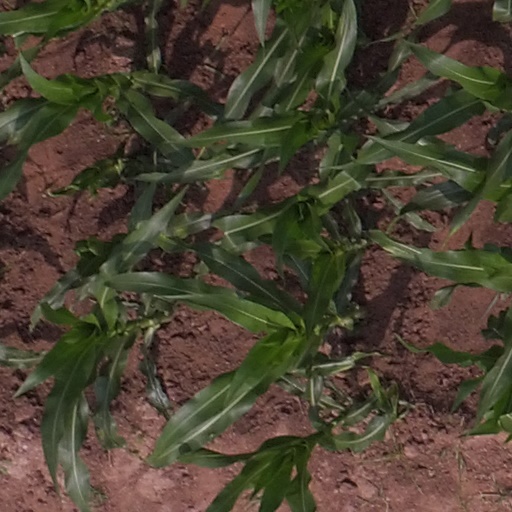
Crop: maize; corn